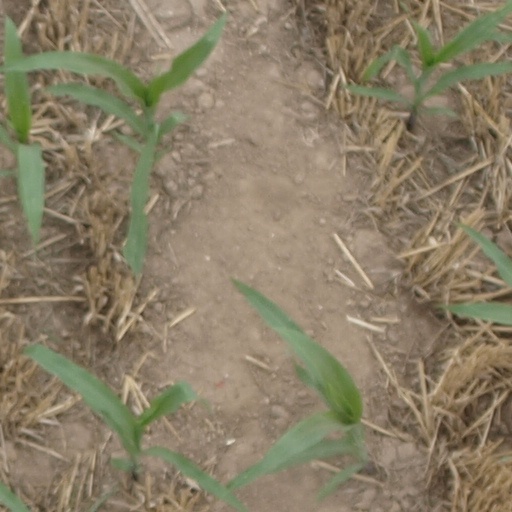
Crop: maize; corn